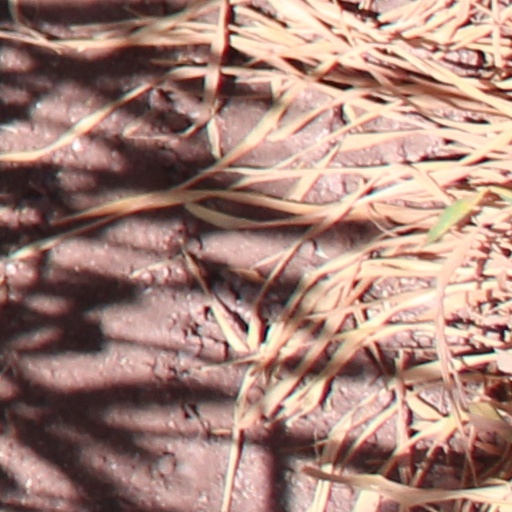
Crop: wheat